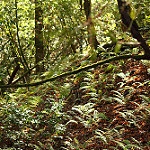
Scene: Outdoor